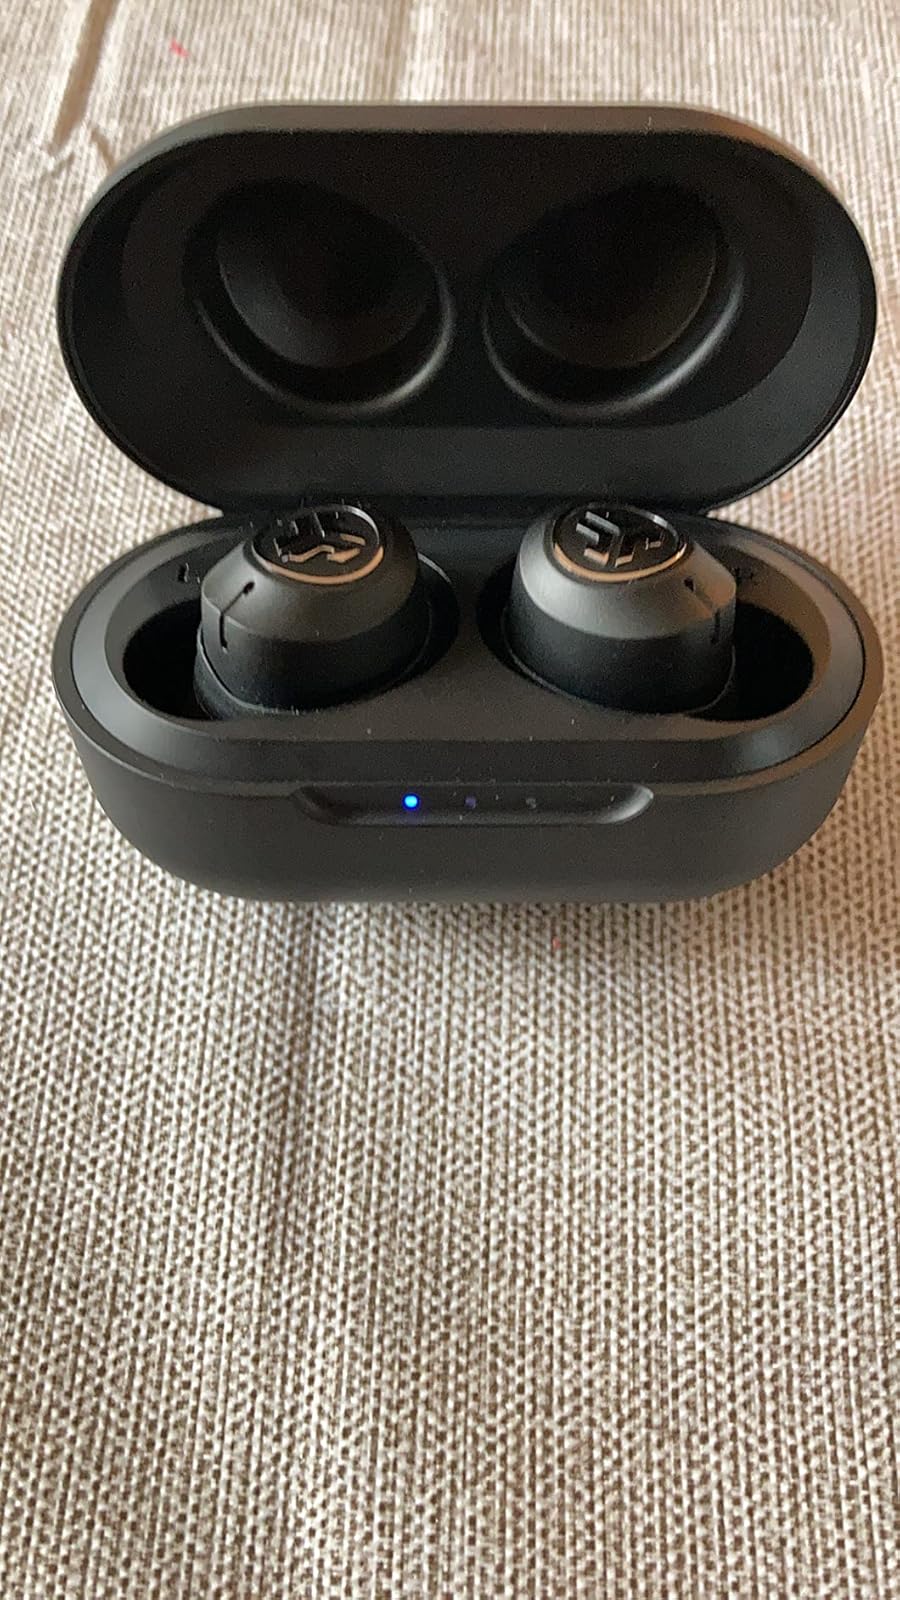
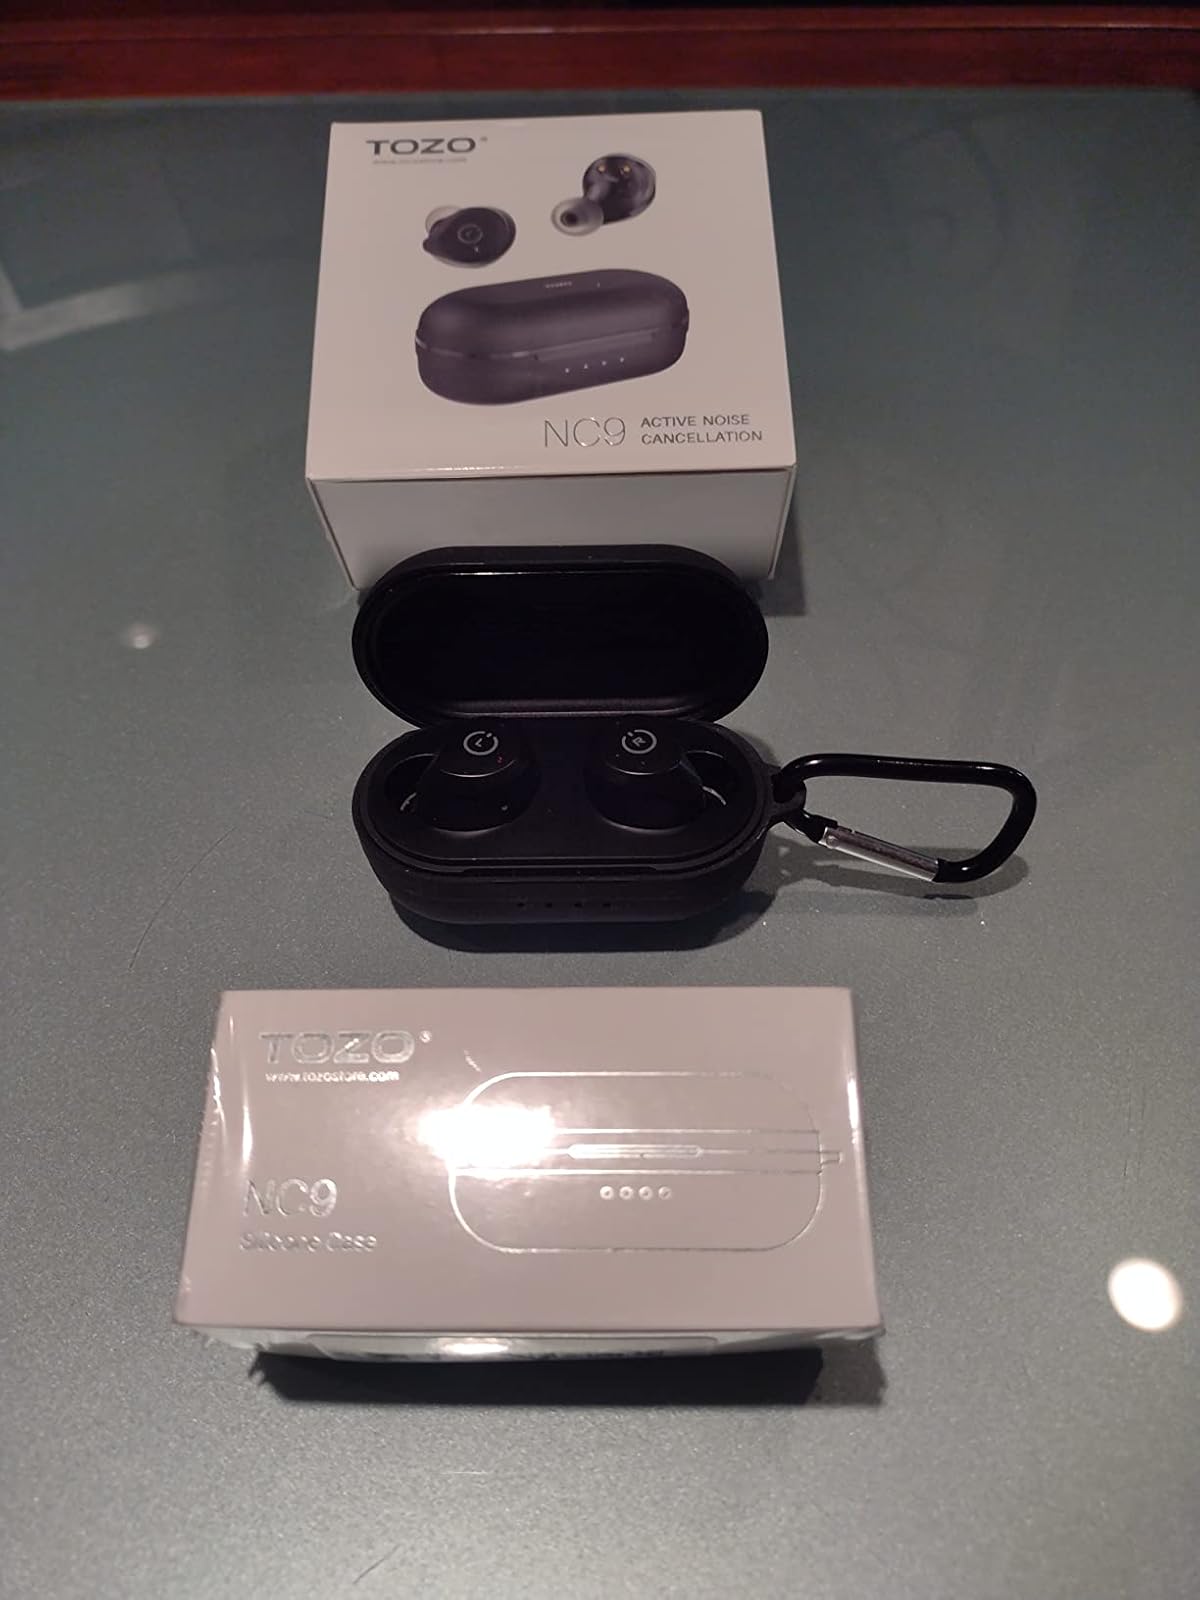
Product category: earbuds
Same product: no